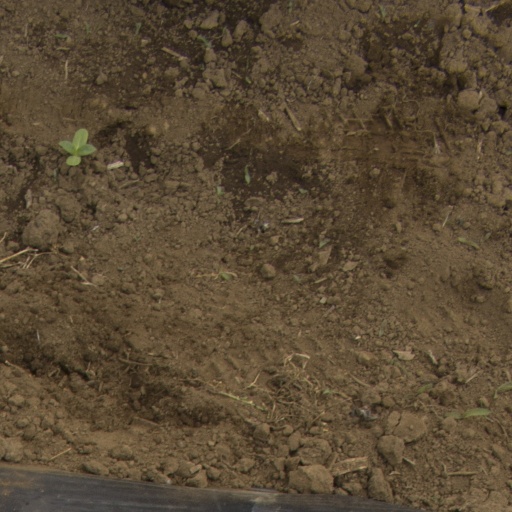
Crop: Jerusalem artichoke